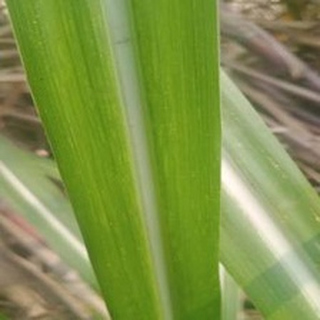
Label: sugarcane_mosaic